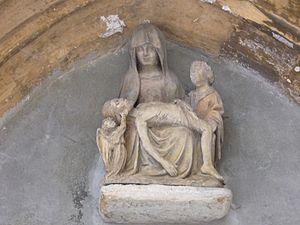
Pietà du XVIème siècle, au-dessus du portail de l'église Saint-Eutrope à Collanges (dép. 63), classée.
Collanges est une commune française située dans le département du Puy-de-Dôme, en région Auvergne-Rhône-Alpes.